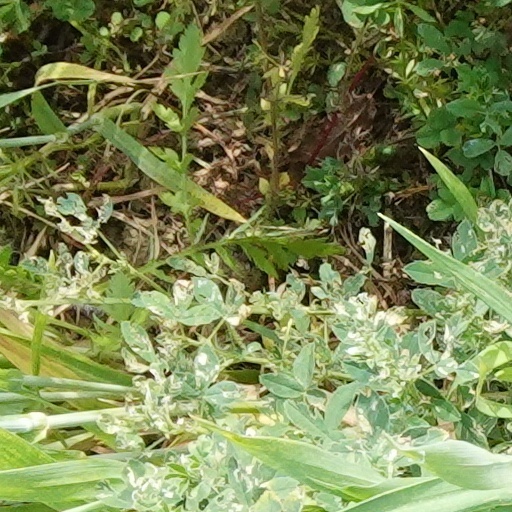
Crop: wheat